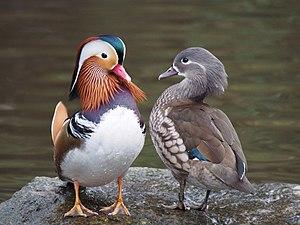
Couple de canards mandarins (Aix galericulata) sur le lac de Martin Mere, près du village de Burscough dans le comté de Lancashire, en Angleterre, au Royaume-Uni. Polski: Para mandarynek (Aix galericulata) nad jeziorem Martin w hrabstwie Lancashire w Wielkiej Brytanii. Português: Par de mandarins (Aix galericulata), no Lago Martin, Lancashire, Reino Unido Türkçe: Birer erkek ve dişi Mandarin ördeği. Resimde görülebileceği gibi erkekler göz alıcı ve çeşitli renkleriyle oldukça dikkat çekiciyken, dişiler oldukça sıradan tüylere sahiplerdir. (Martin Mere, Birleşik Krallık)
Le dimorphisme sexuel est l'ensemble des différences morphologiques plus ou moins marquées entre les individus mâle et femelle d'une même espèce. Plus généralement, le dimorphisme sexuel peut porter : soit sur des caractères sexuels primaires, soit sur des caractères sexuels secondaires, qui peuvent être morphologiques, physiologiques ou comportementaux.